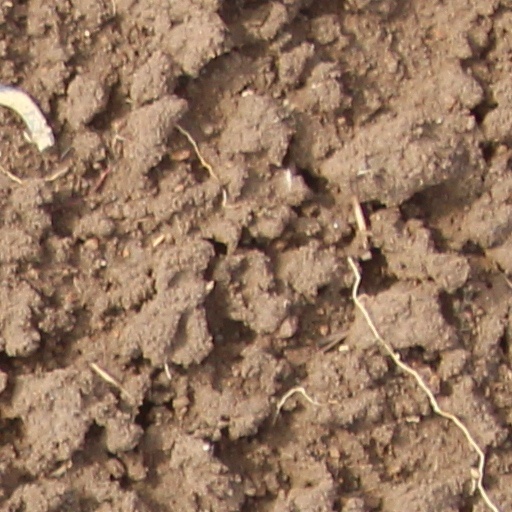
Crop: wheat